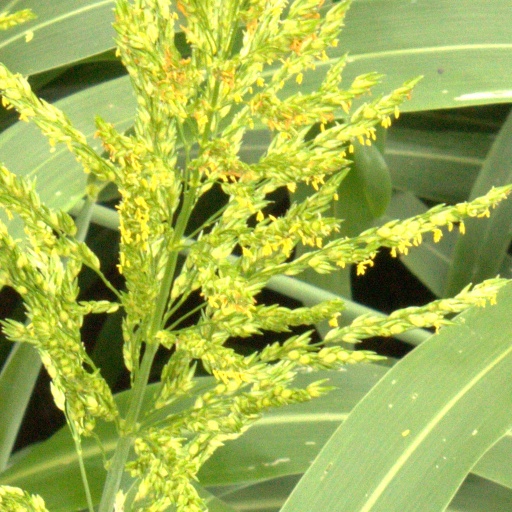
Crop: sorghum